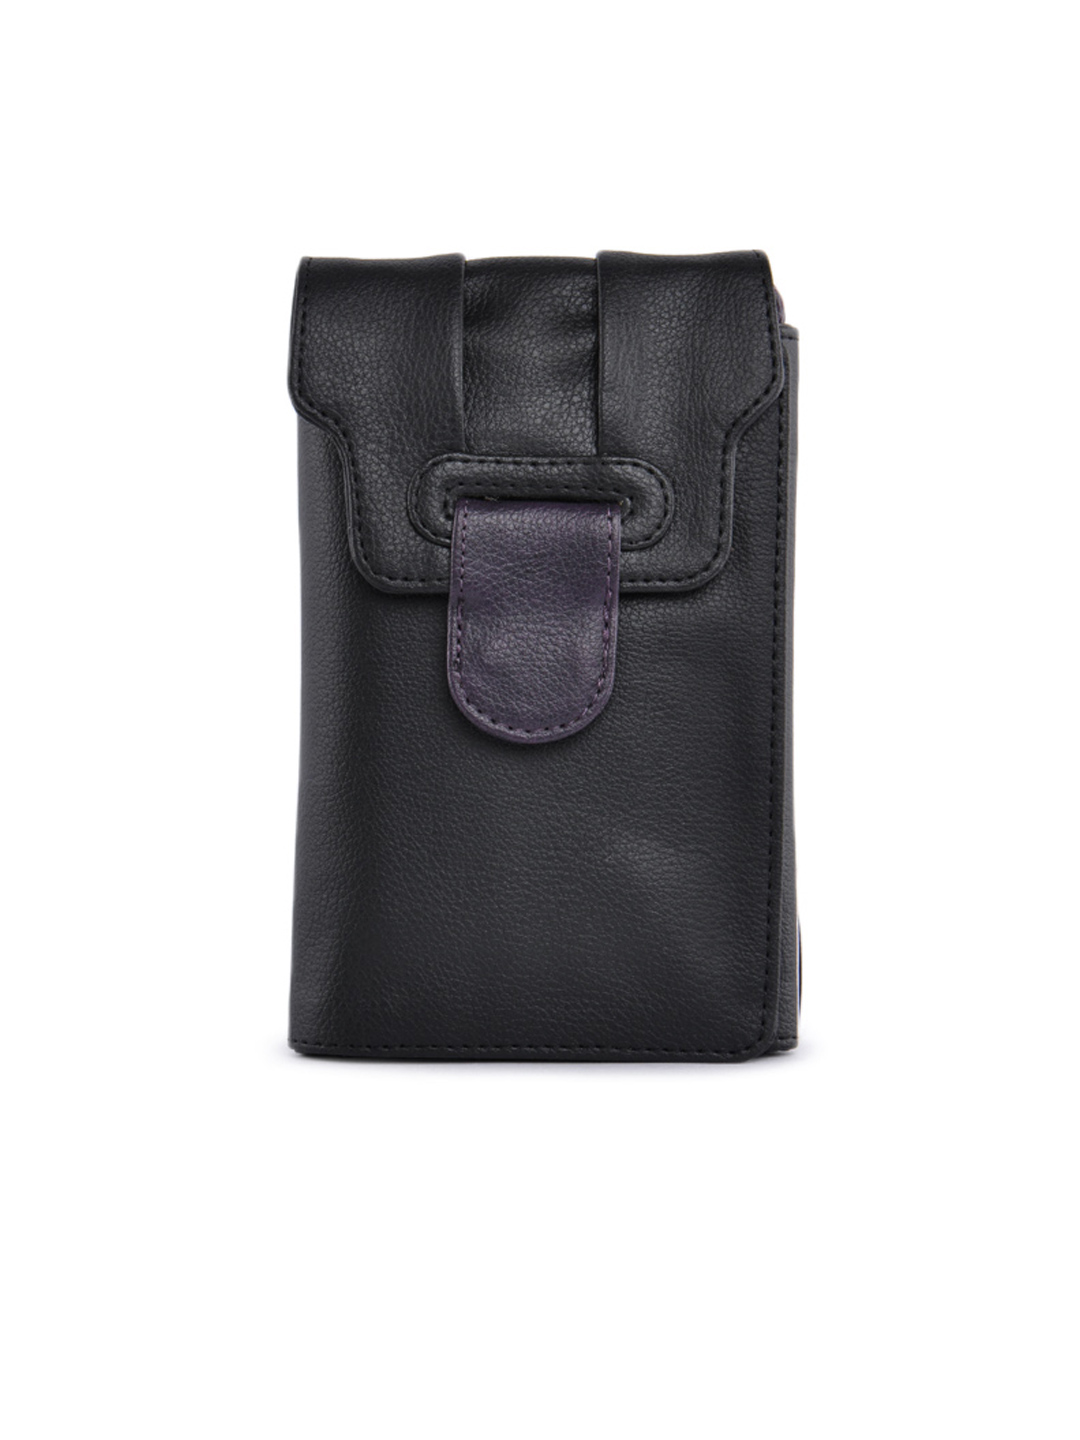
Baggit Women Dhano Taj Black Wallet
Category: Accessories / Wallets / Wallets
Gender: Women
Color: Black
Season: Winter 2015
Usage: Casual